Typhoon Peggy

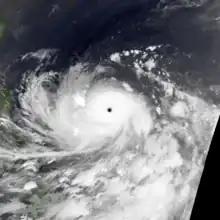
Typhoon Peggy at peak intensity east of the Philippines late on July 6

Typhoon Peggy, known in the Philippines as Super Typhoon Gading, was a very intense super typhoon that formed during the 1986 Pacific typhoon season. At the time of its occurrence, the typhoon was documented by PAGASA as the eight strongest Philippine typhoon on record. A tropical depression developed on July 3 east of the Philippines, and strengthened to a tropical storm the next day. It steadily strengthened to a typhoon, then continued to intensify and reached a peak strength of on July 7. As Peggy continued westward, it slowly weakened, and hit northeastern Luzon on July 9 as a typhoon. A slight weakening of the subtropical ridge brought Peggy northward, where it hit southeastern China as a tropical storm on July 11. It weakened and later dissipated into a remnant low on July 12.